André Jardin

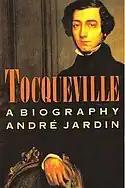
"Tocqueville: A Biography" by André Jardin

Jardin's decades-long work on the committee which collected and published Tocqueville's papers provided an excellent background for his biography of the famed political scientist and writer. While best known for his study of the nascent American republic, Tocqueville also had a long and varied career as a politician, and was a writer on French political history. Jardin provides exhaustive detail on all aspects of Tocqueville's life, including his sometimes intense friendships and his marriage to a middle-class Englishwoman some years his senior.